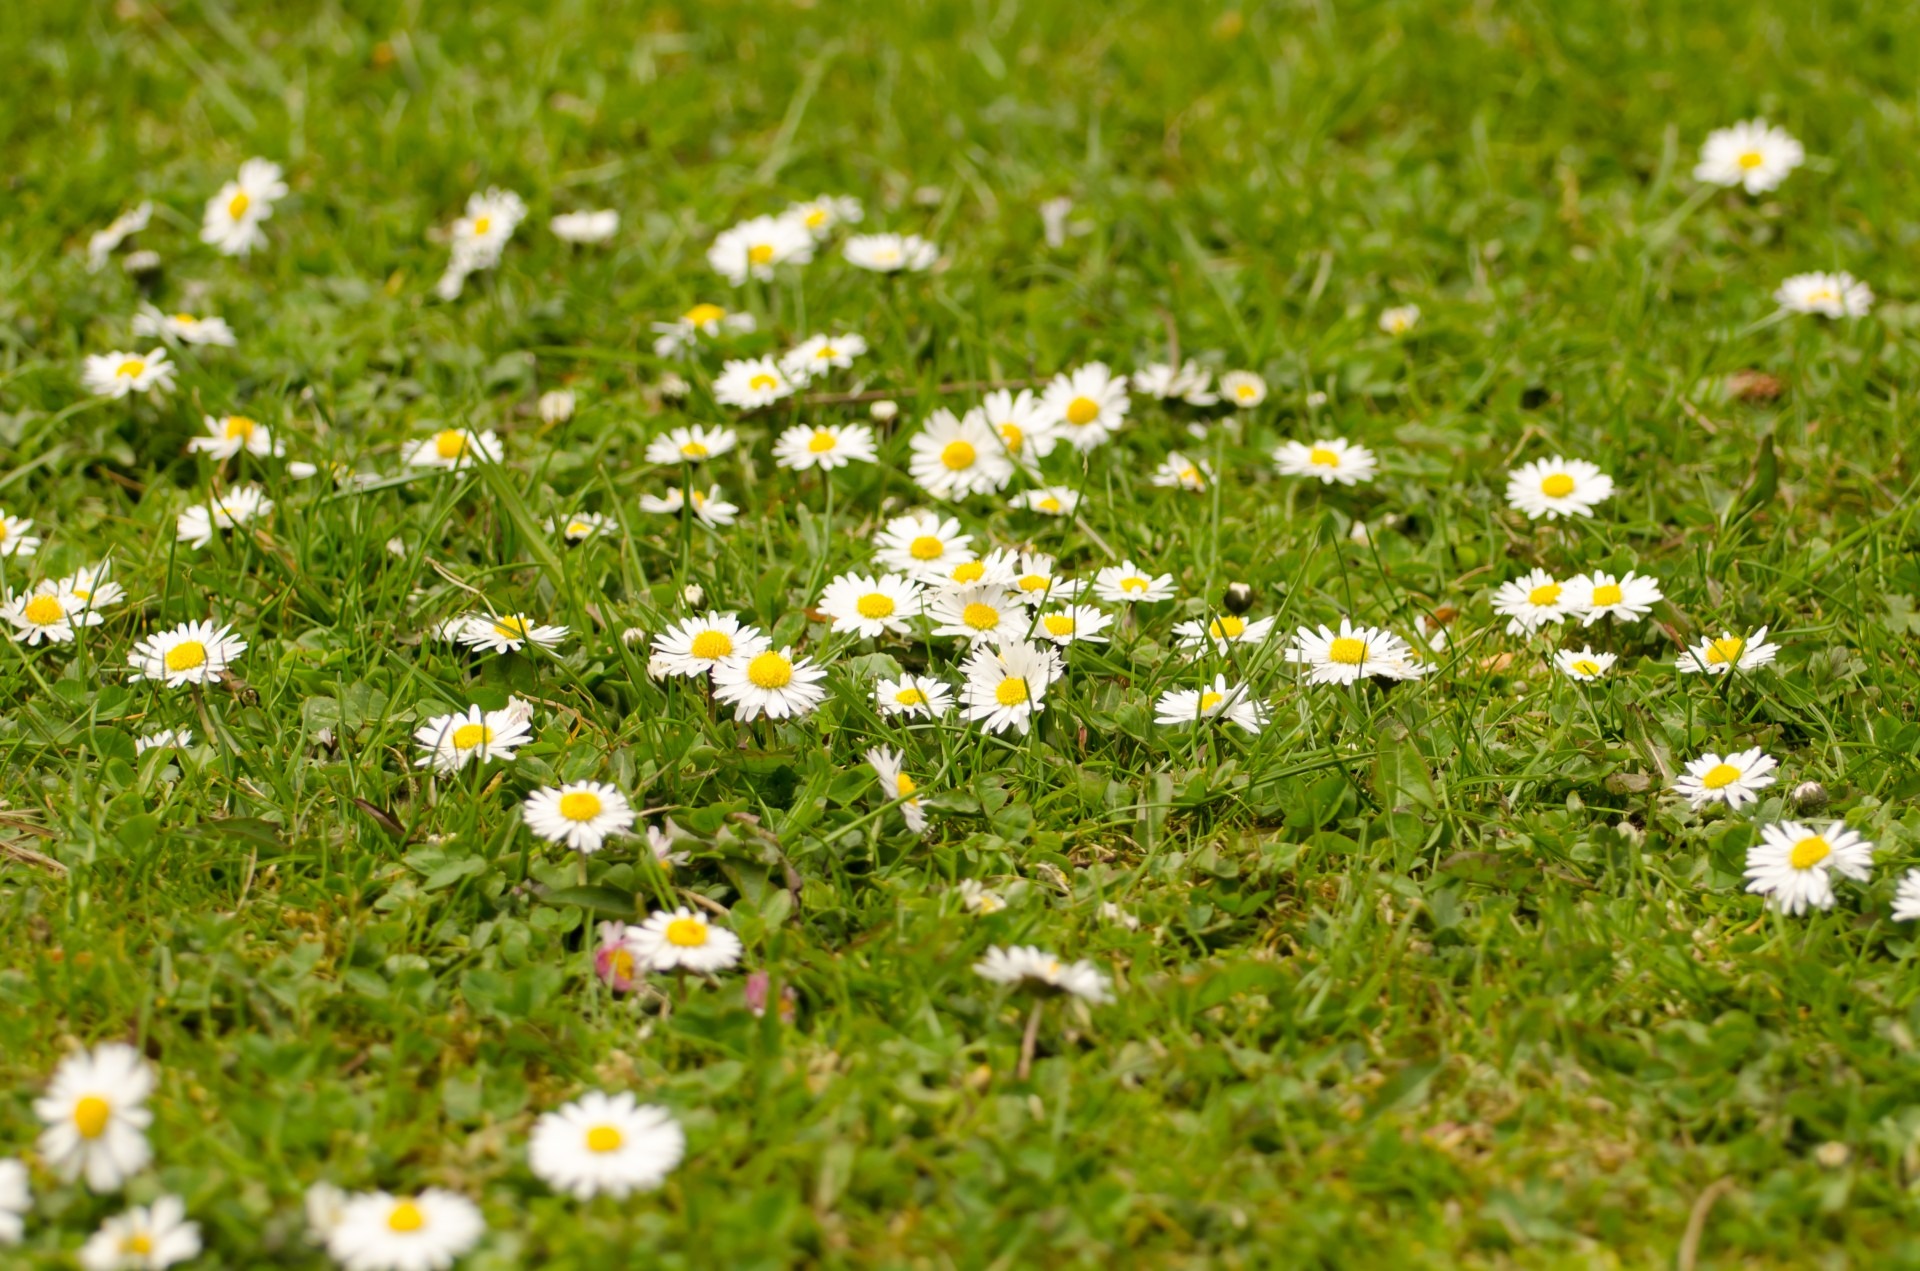
nature, grass, blossom, plant, field, lawn, meadow, prairie, flower, petal, bloom, summer, daisy, decoration, spring, color, macro, pasture, natural, fresh, botany, blooming, object, garden, close, flora, wildflower, background, gardening, grassland, details, habitat, pure, flowering plant, daisy family, oxeye daisy, annual plant, natural environment, land plant, chamaemelum nobile, marguerite daisy, tanacetum parthenium, garden cosmos